Rizal Ramli

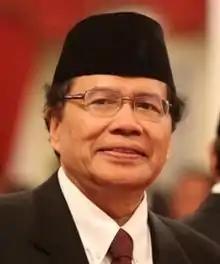
Ramli in 2015

Rizal Ramli (10 December 1954 – 2 January 2024) was an Indonesian politician, economist, and student activist. Ramli served as Coordinating Minister for Maritime Affairs under President Joko Widodo's Working Cabinet. He also served under President Abdurrahman Wahid's administration as Chair of the Indonesian Bureau of Logistics (Bulog), Coordinating Minister of the Economy, Finance and Industry also Minister of Finance in the National Unity Cabinet.